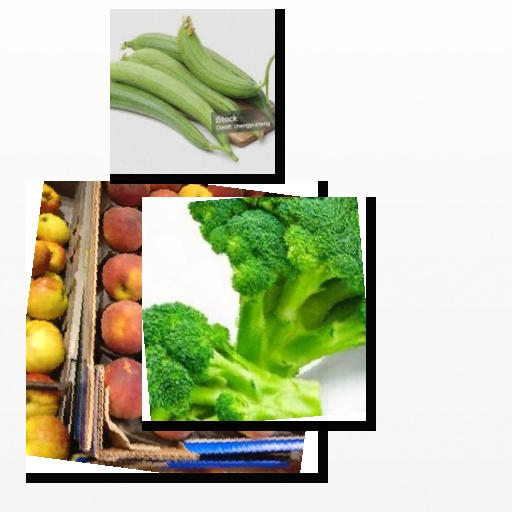
Food items: peach, sponge_gourd, broccoli